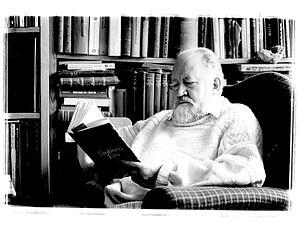
Ernesto de la Peña Muñoz est un écrivain, linguiste, académicien et érudit mexicain.